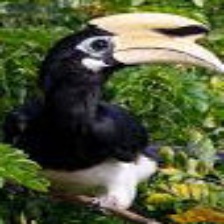
Species: AFRICAN PIED HORNBILL
Scientific name: TOCKUS FASCIATUS
ImageNet parent category: hornbill